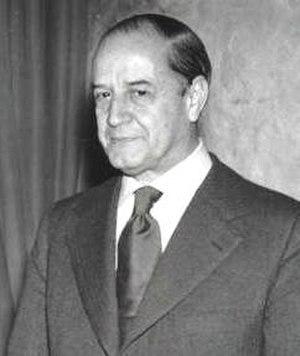
Le vice-amiral Patricio Carvajal Prado fut un amiral chilien, nommé à plusieurs reprises ministre ; il fut l'un des principaux meneurs du coup d'État de 1973 qui fit chuter le président Salvador Allende, et qui établit la dictature de Pinochet.